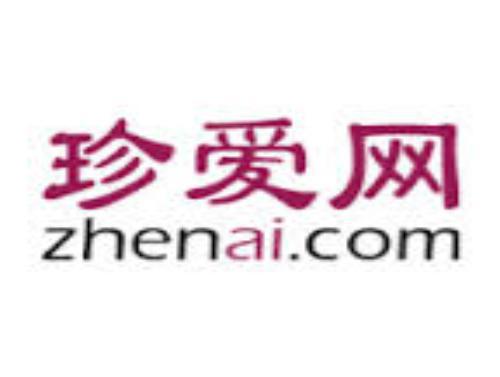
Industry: Leisure